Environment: real
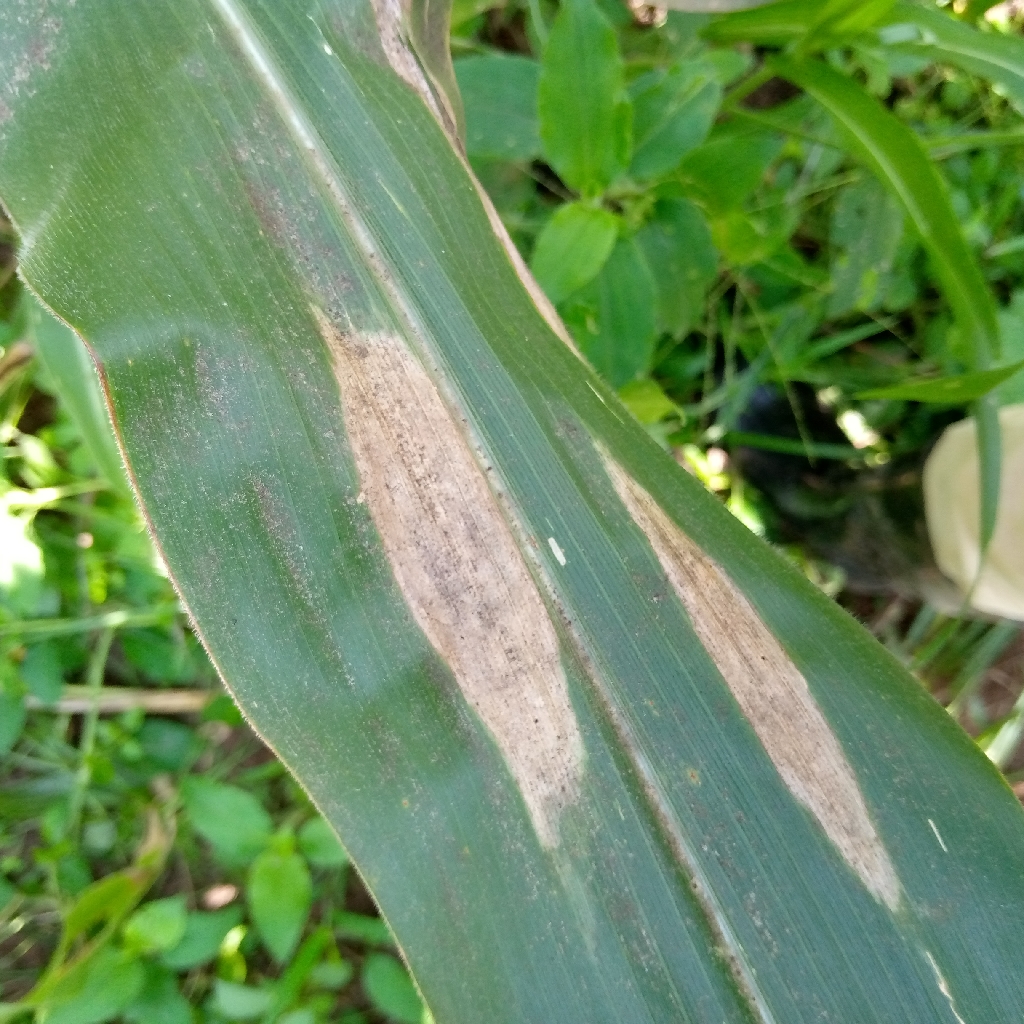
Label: northern_corn_leaf_blight